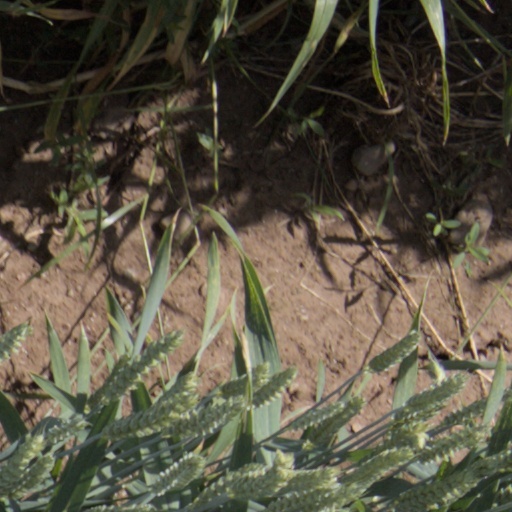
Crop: wheat